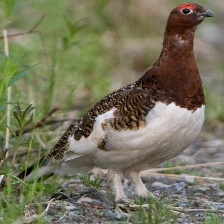
Species: WILLOW PTARMIGAN
Scientific name: LAGOPUS LAGOPUS